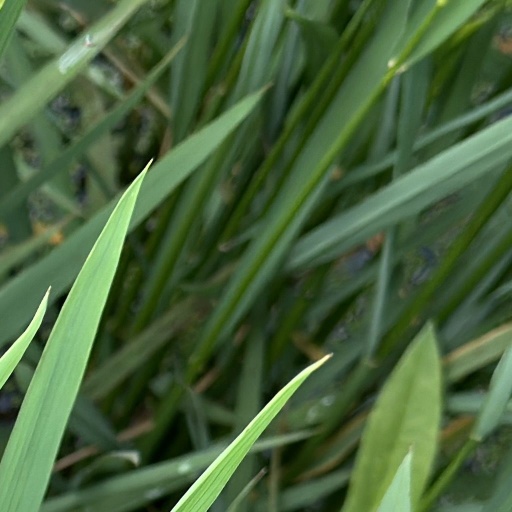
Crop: rice